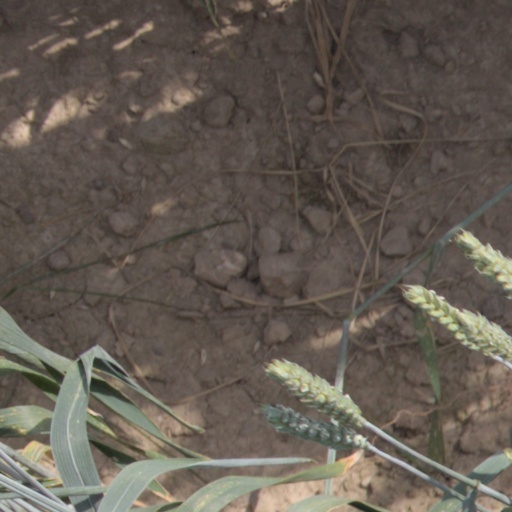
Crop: wheat